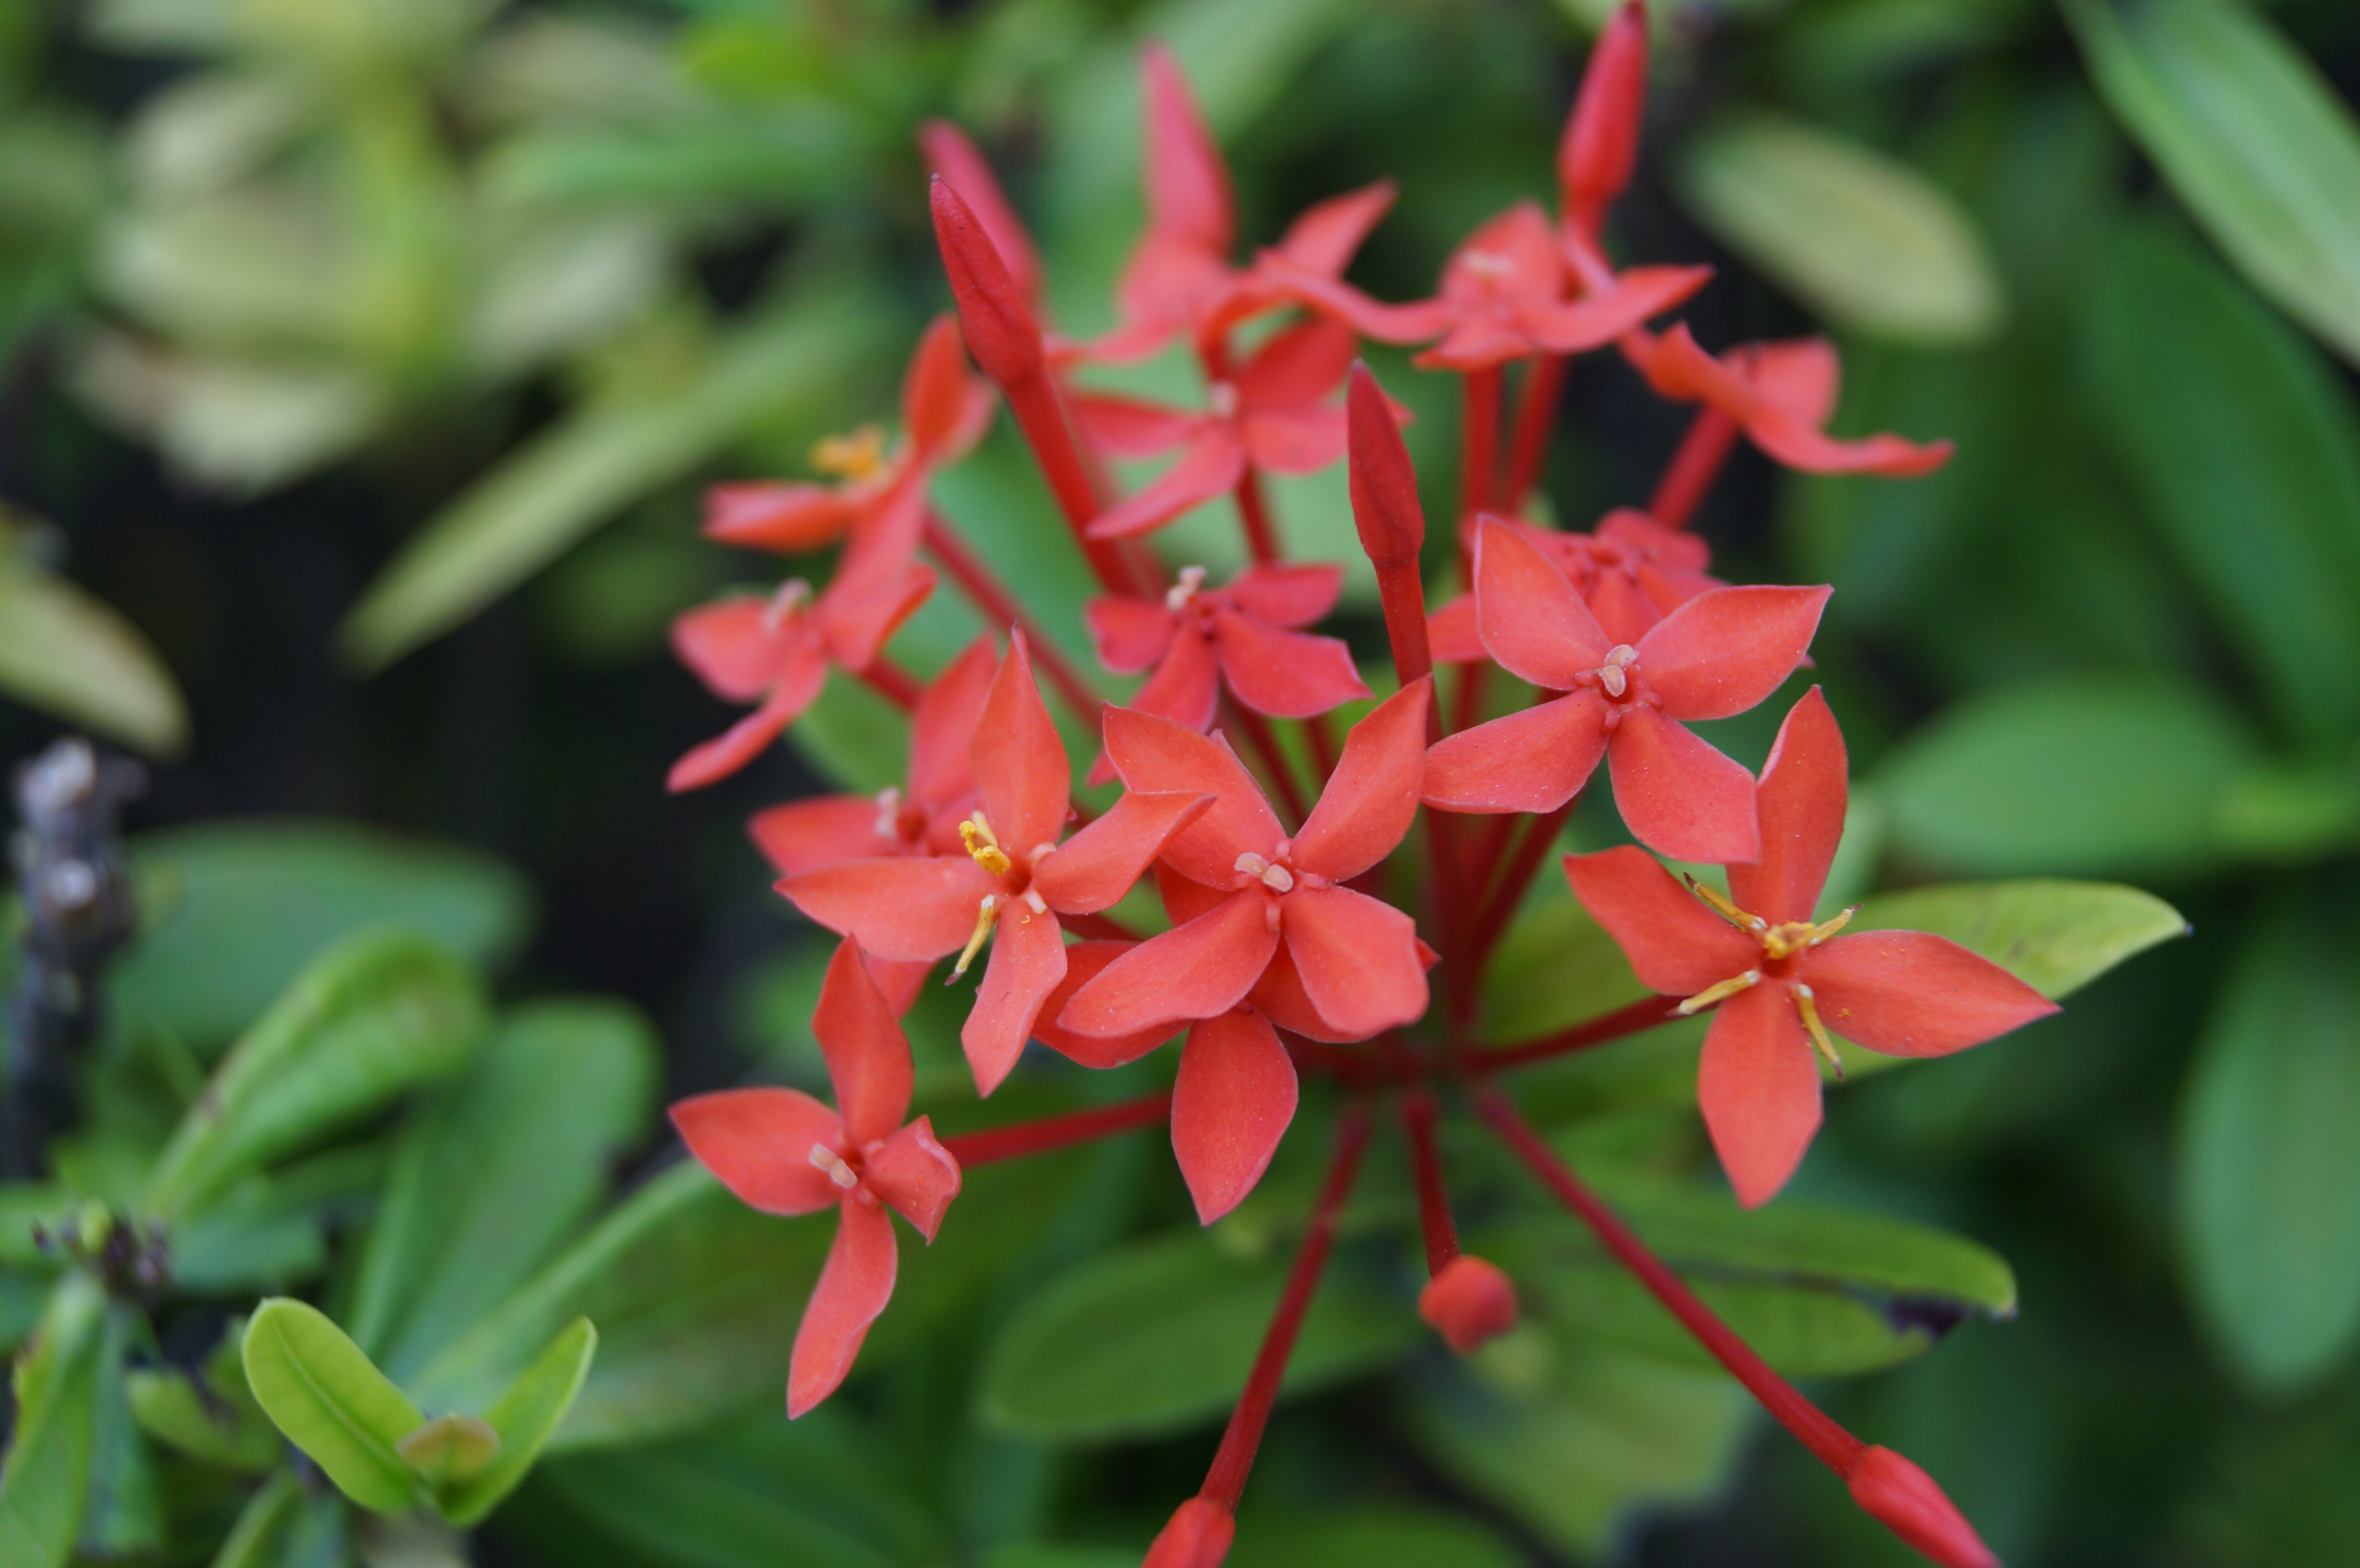
tree, nature, blossom, blur, plant, leaf, flower, petal, bloom, summer, bush, herb, tropical, color, botany, garden, flora, wildflower, leaves, outdoors, shrub, deciduous, macro photography, jasmine, flowering plant, epidendrum, land plant